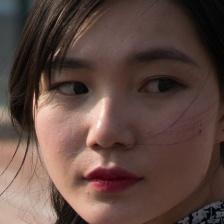
Label: faces